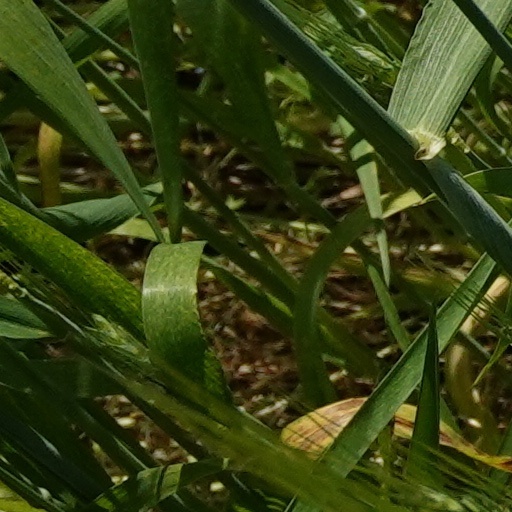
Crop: wheat